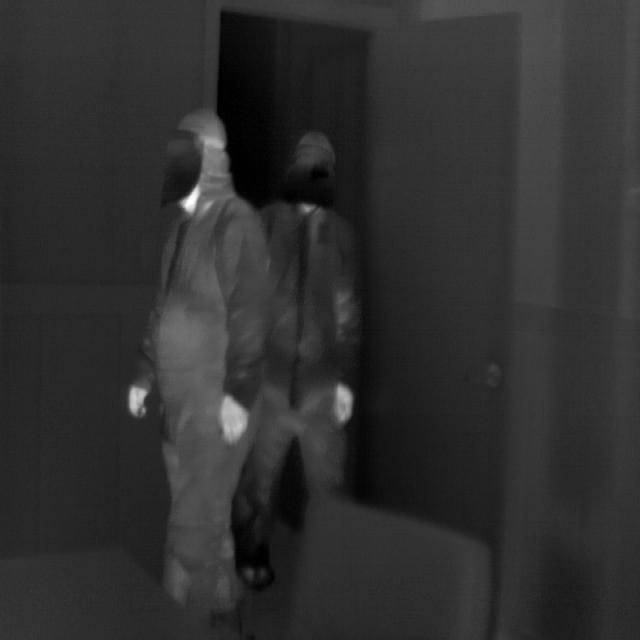
Detected objects:
label: person
label: person